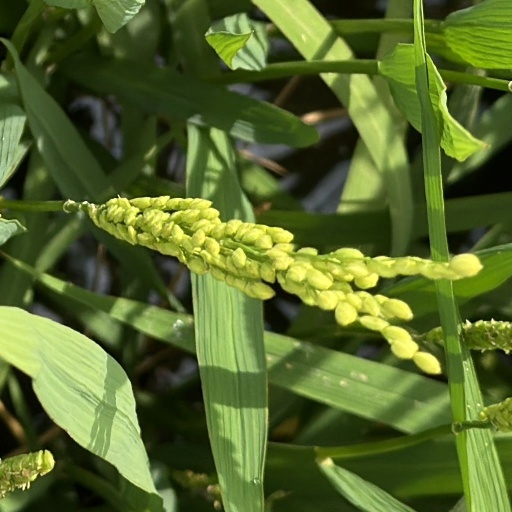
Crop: rice